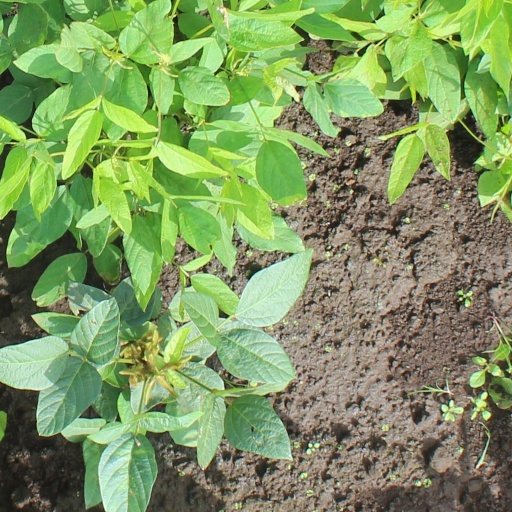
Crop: soybean